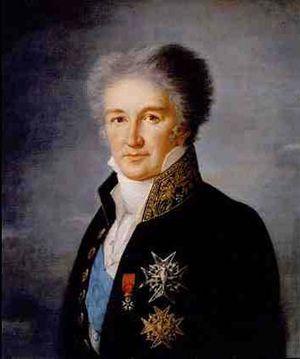
La Vénus de Milo est une statue en marbre représentant vraisemblablement la déesse Aphrodite, retrouvée sans ses bras dans l'île grecque de Milos en 1820. C'est une œuvre de l'époque hellénistique, créée vers 150-130 av. J.-C.